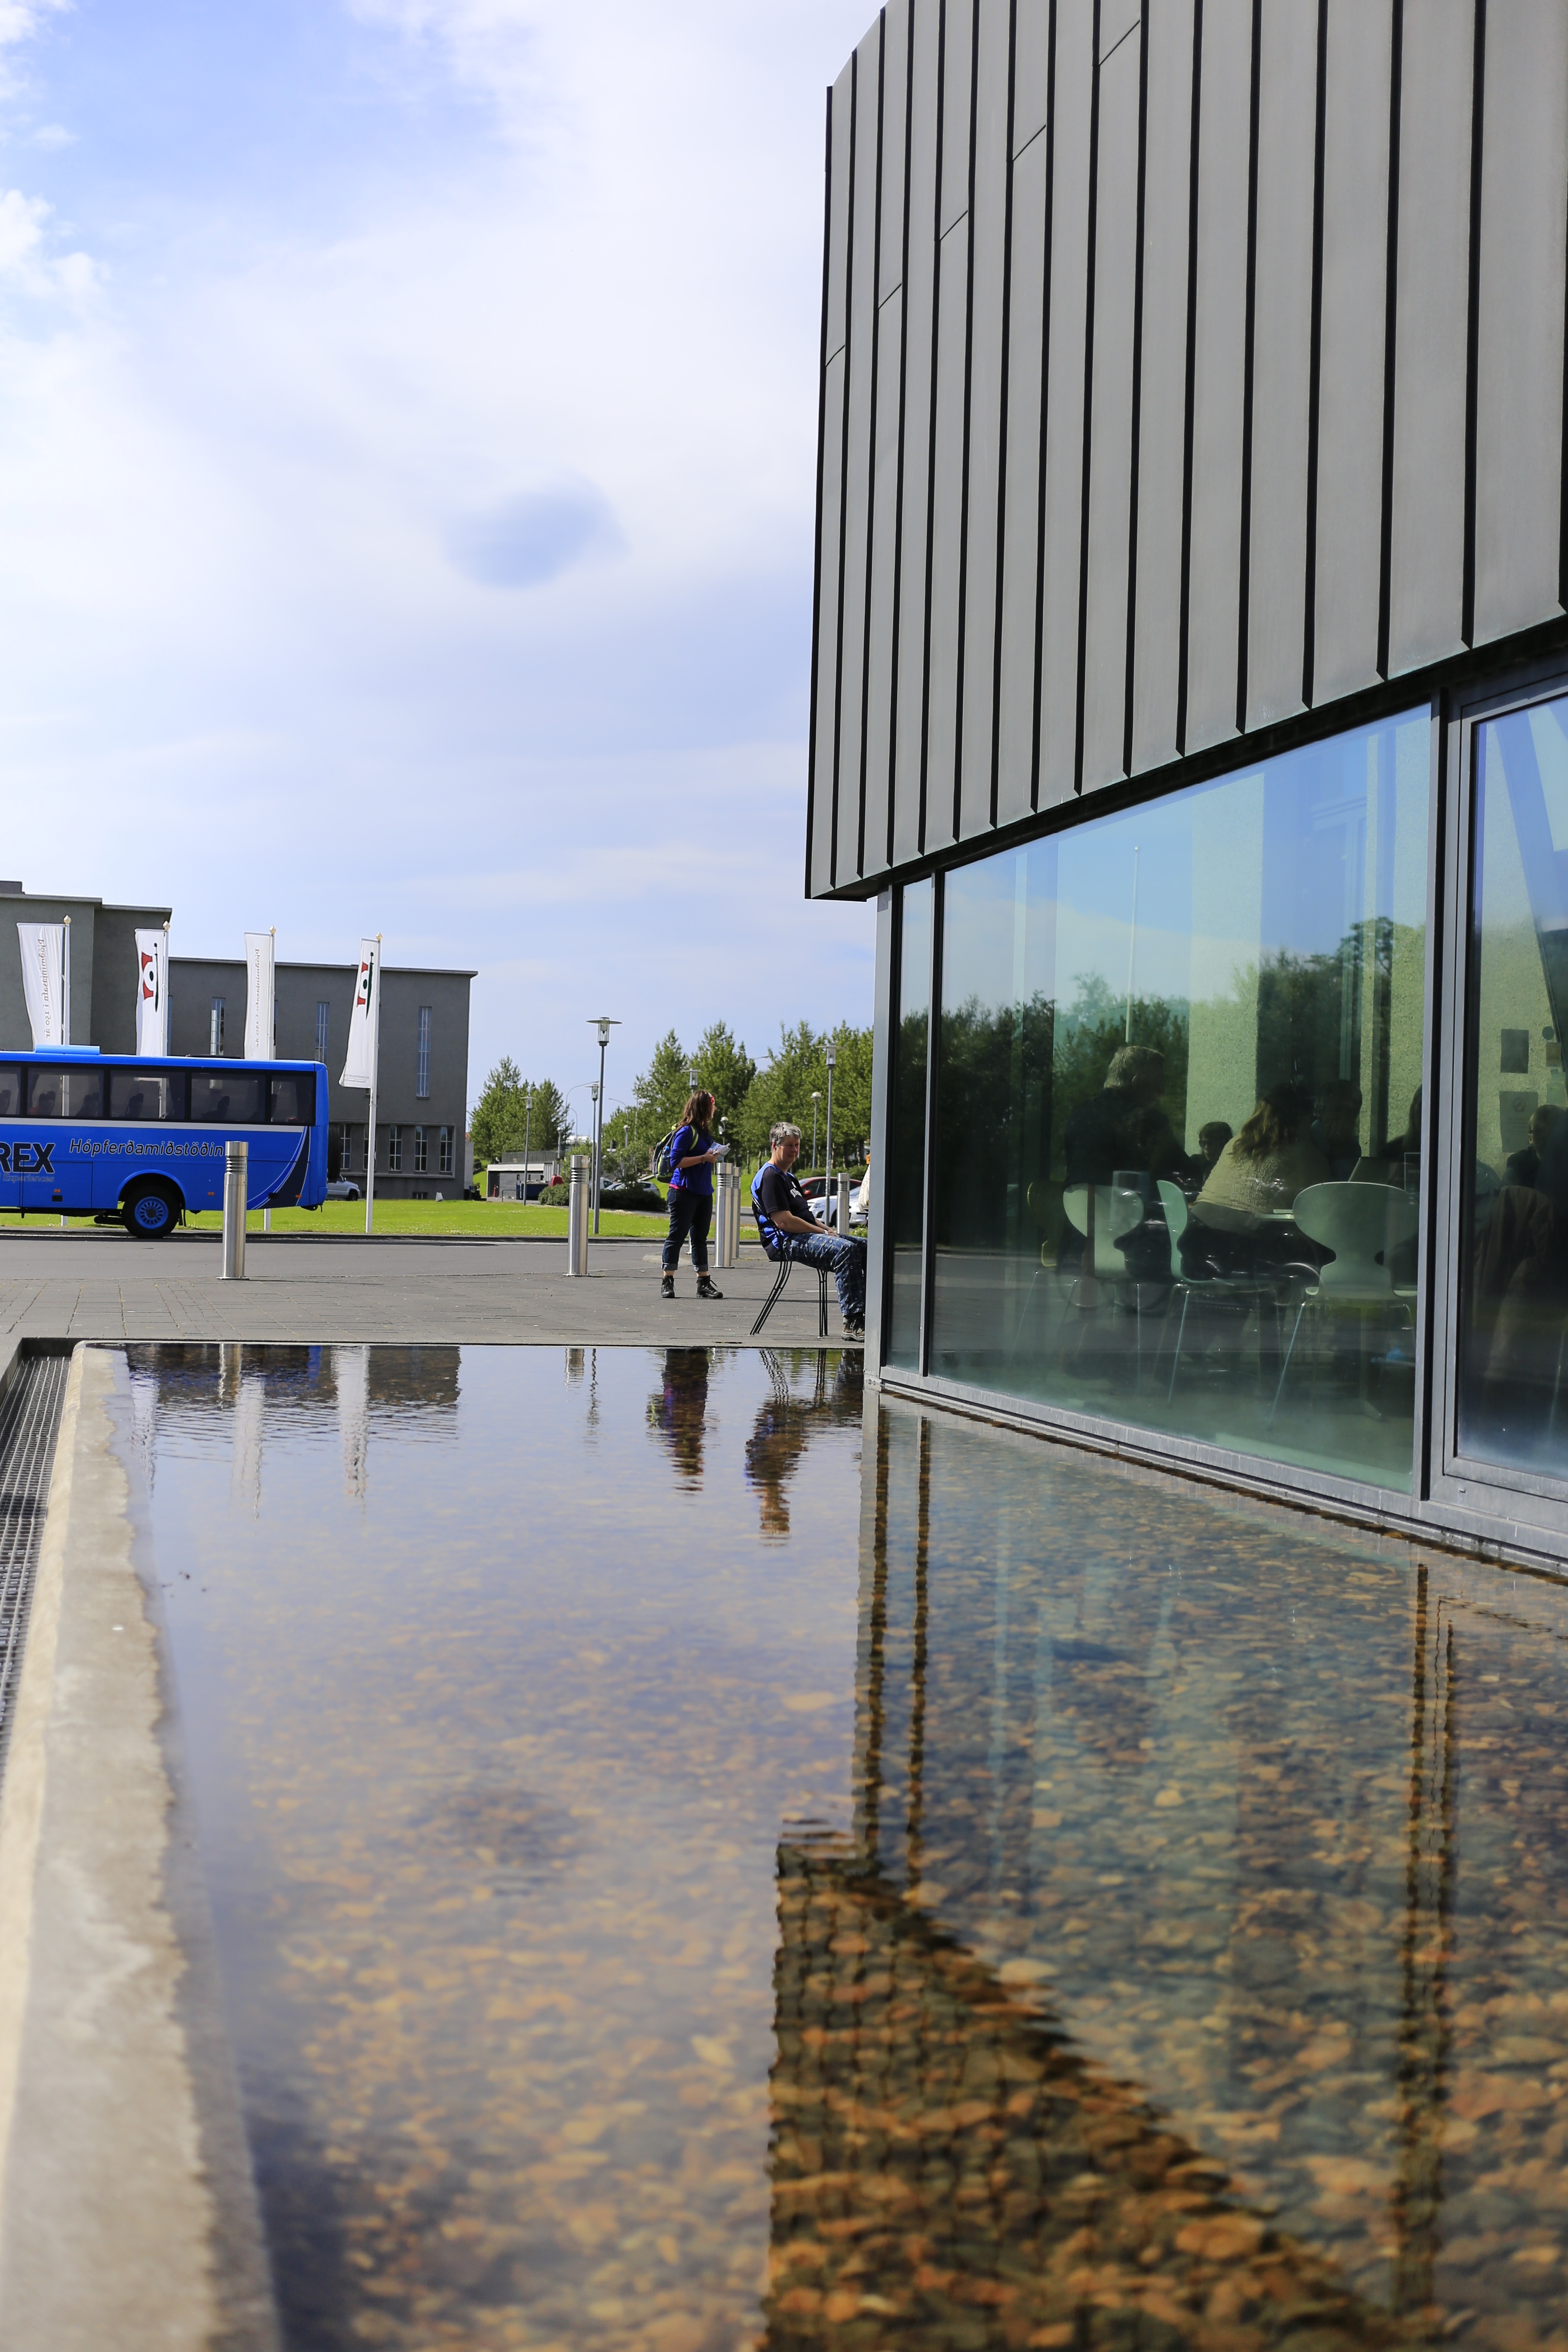
architecture, reflection, facade, iceland, the museum, urban area, rejkjavik